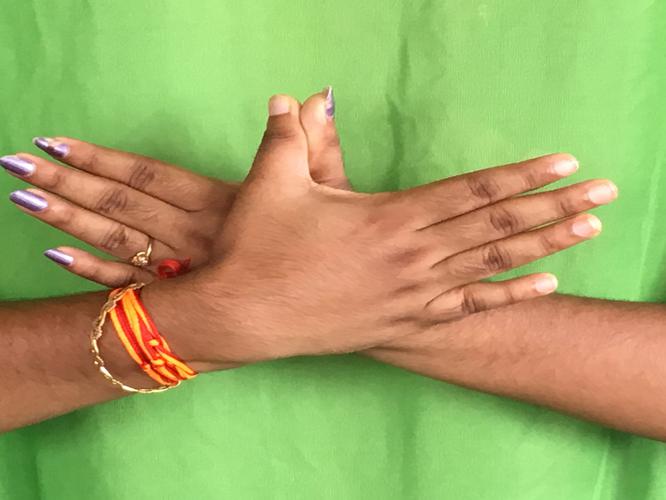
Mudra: Garuda
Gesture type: double_hand